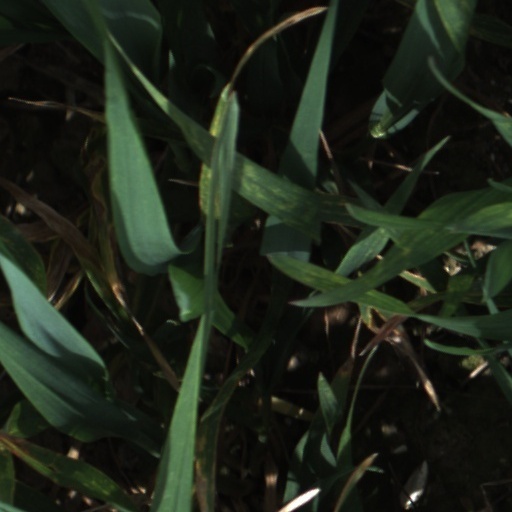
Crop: wheat